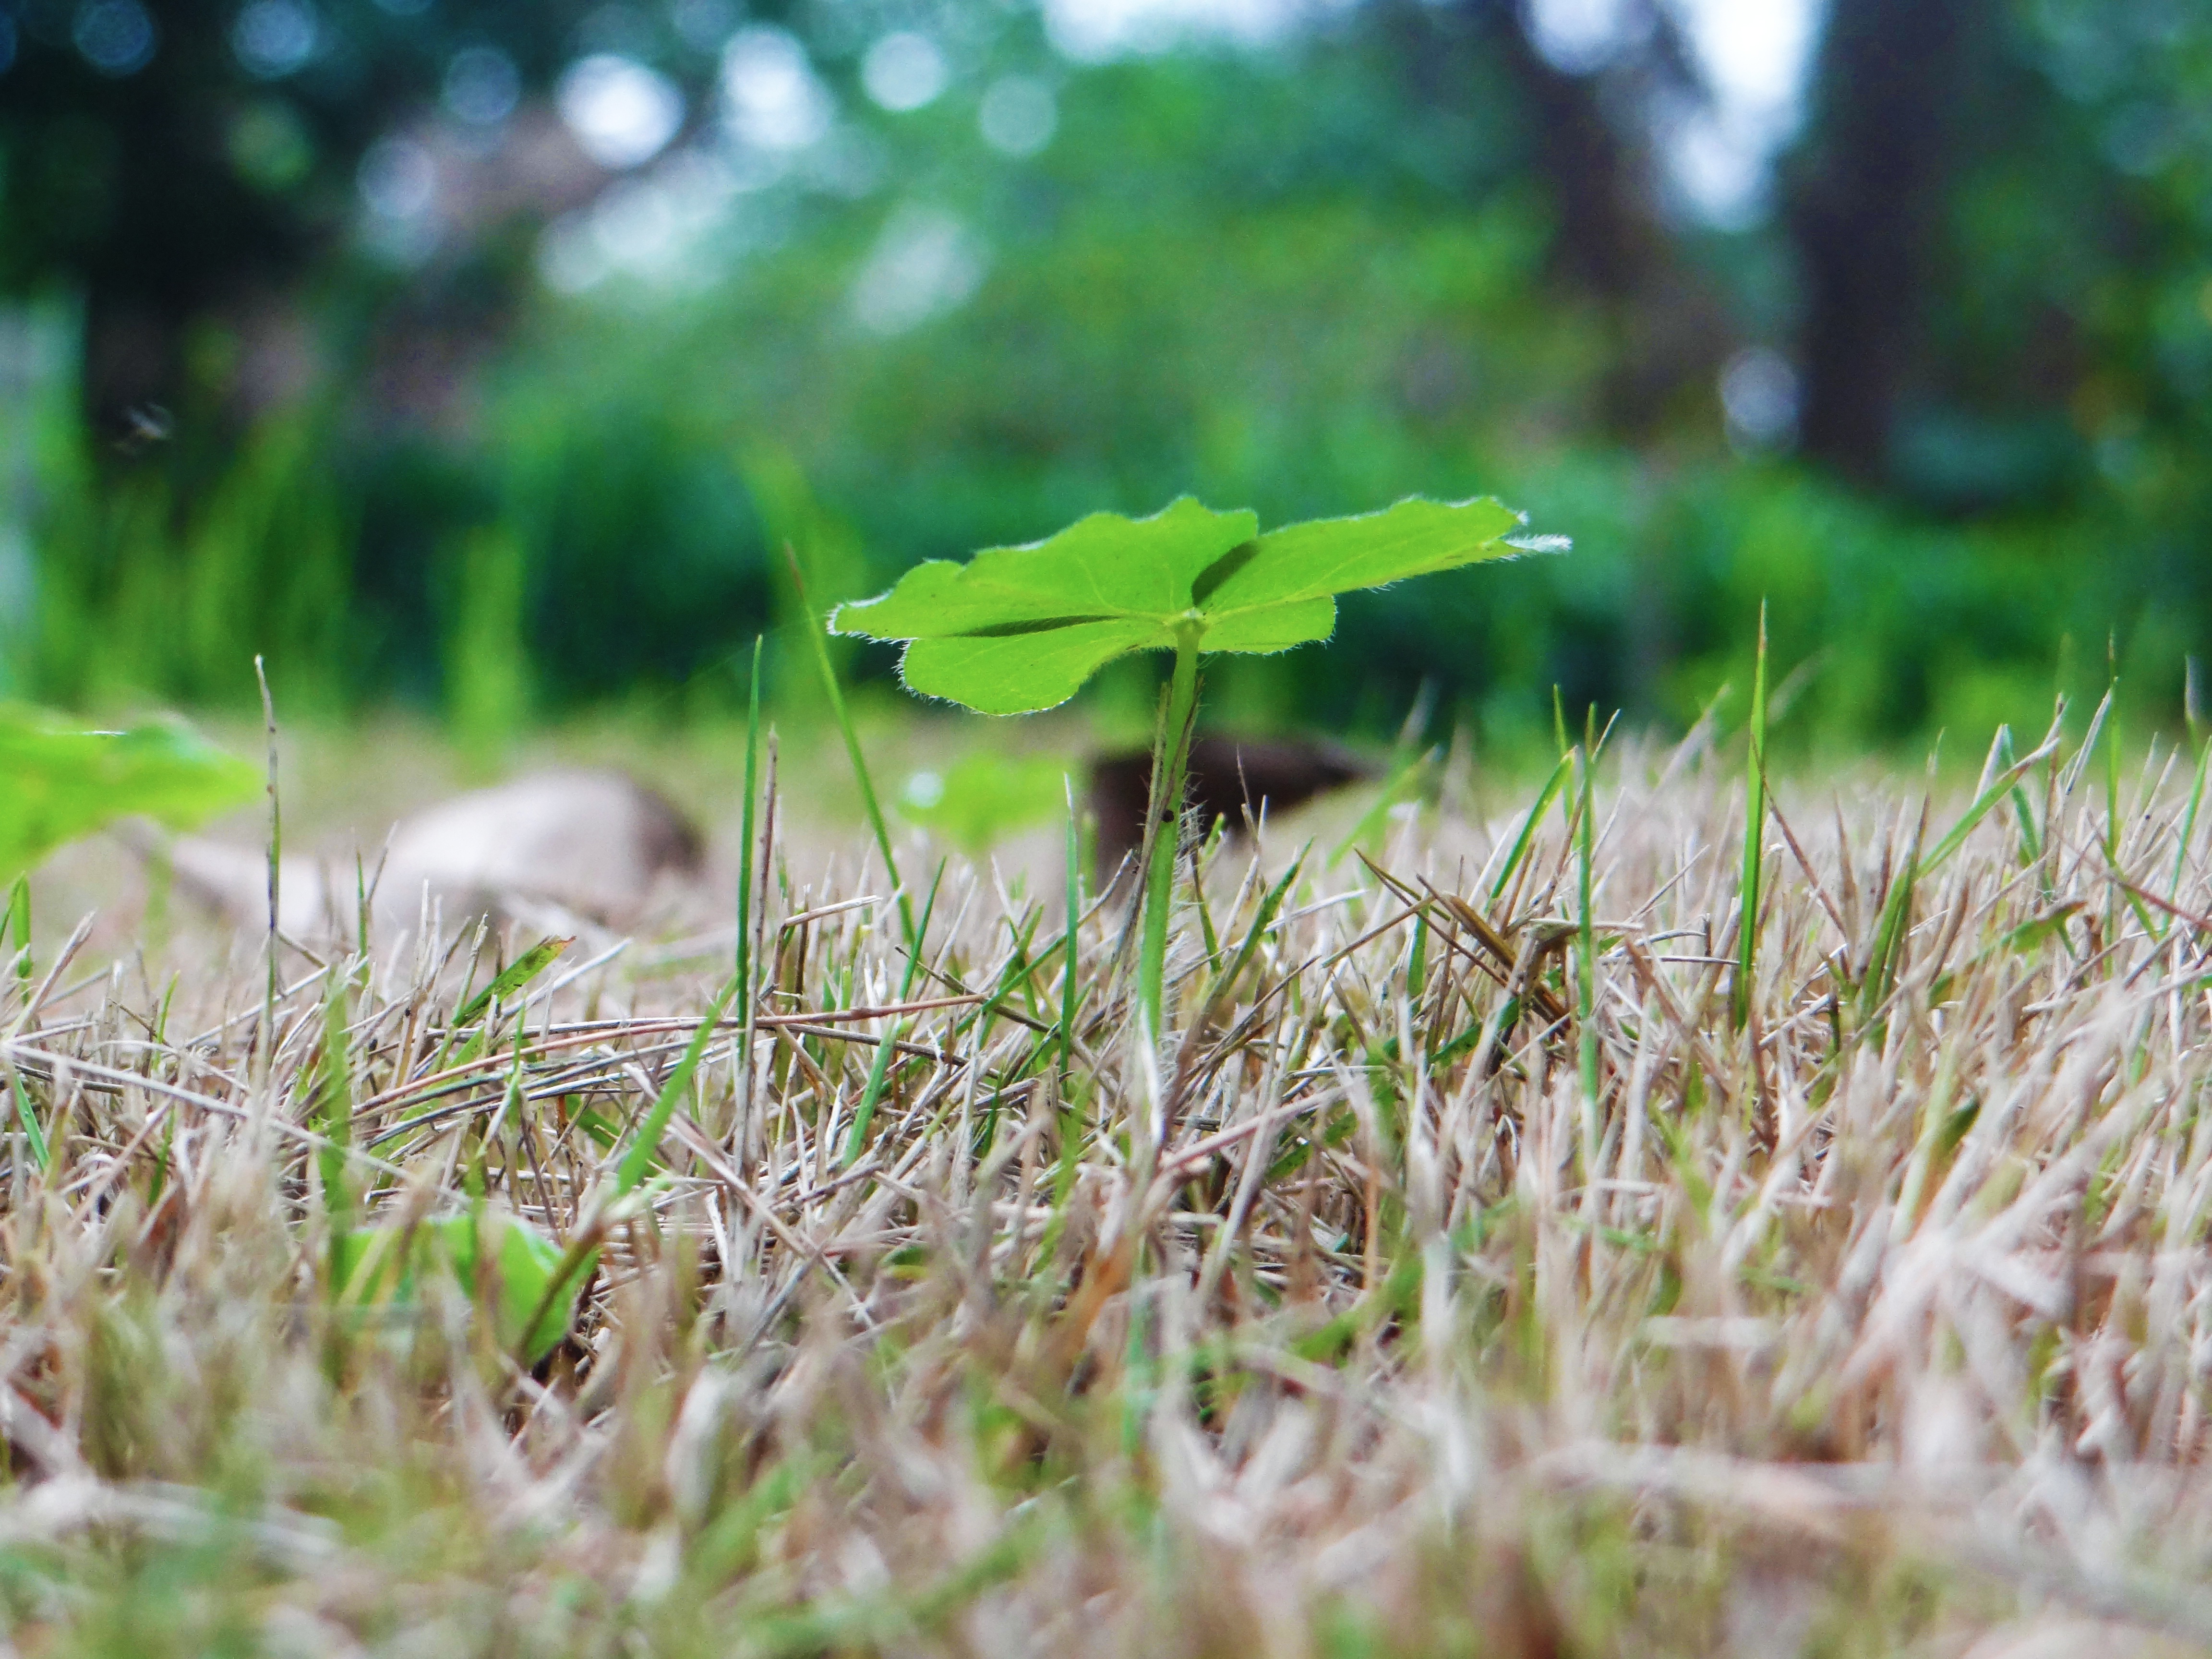
tree, nature, forest, grass, branch, plant, lawn, meadow, sunlight, leaf, flower, wildlife, green, autumn, soil, botany, flora, fauna, grassland, wetland, woodland, habitat, ecosystem, macro photography, natural environment, grass family